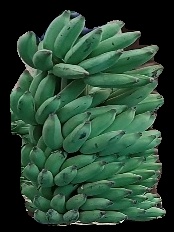
Variety: elakki-bale
Grade: grade1